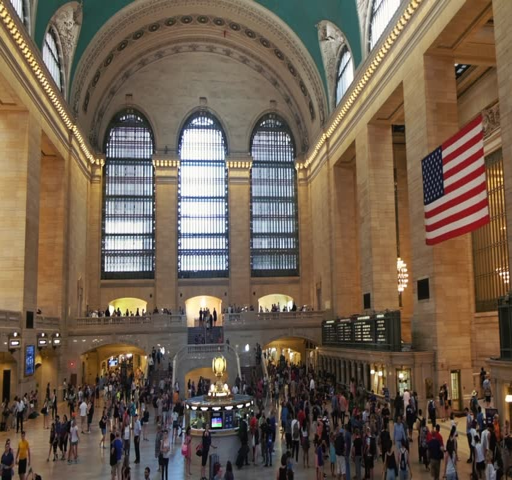
crowd of people in the world 's largest railway station by number of platforms .